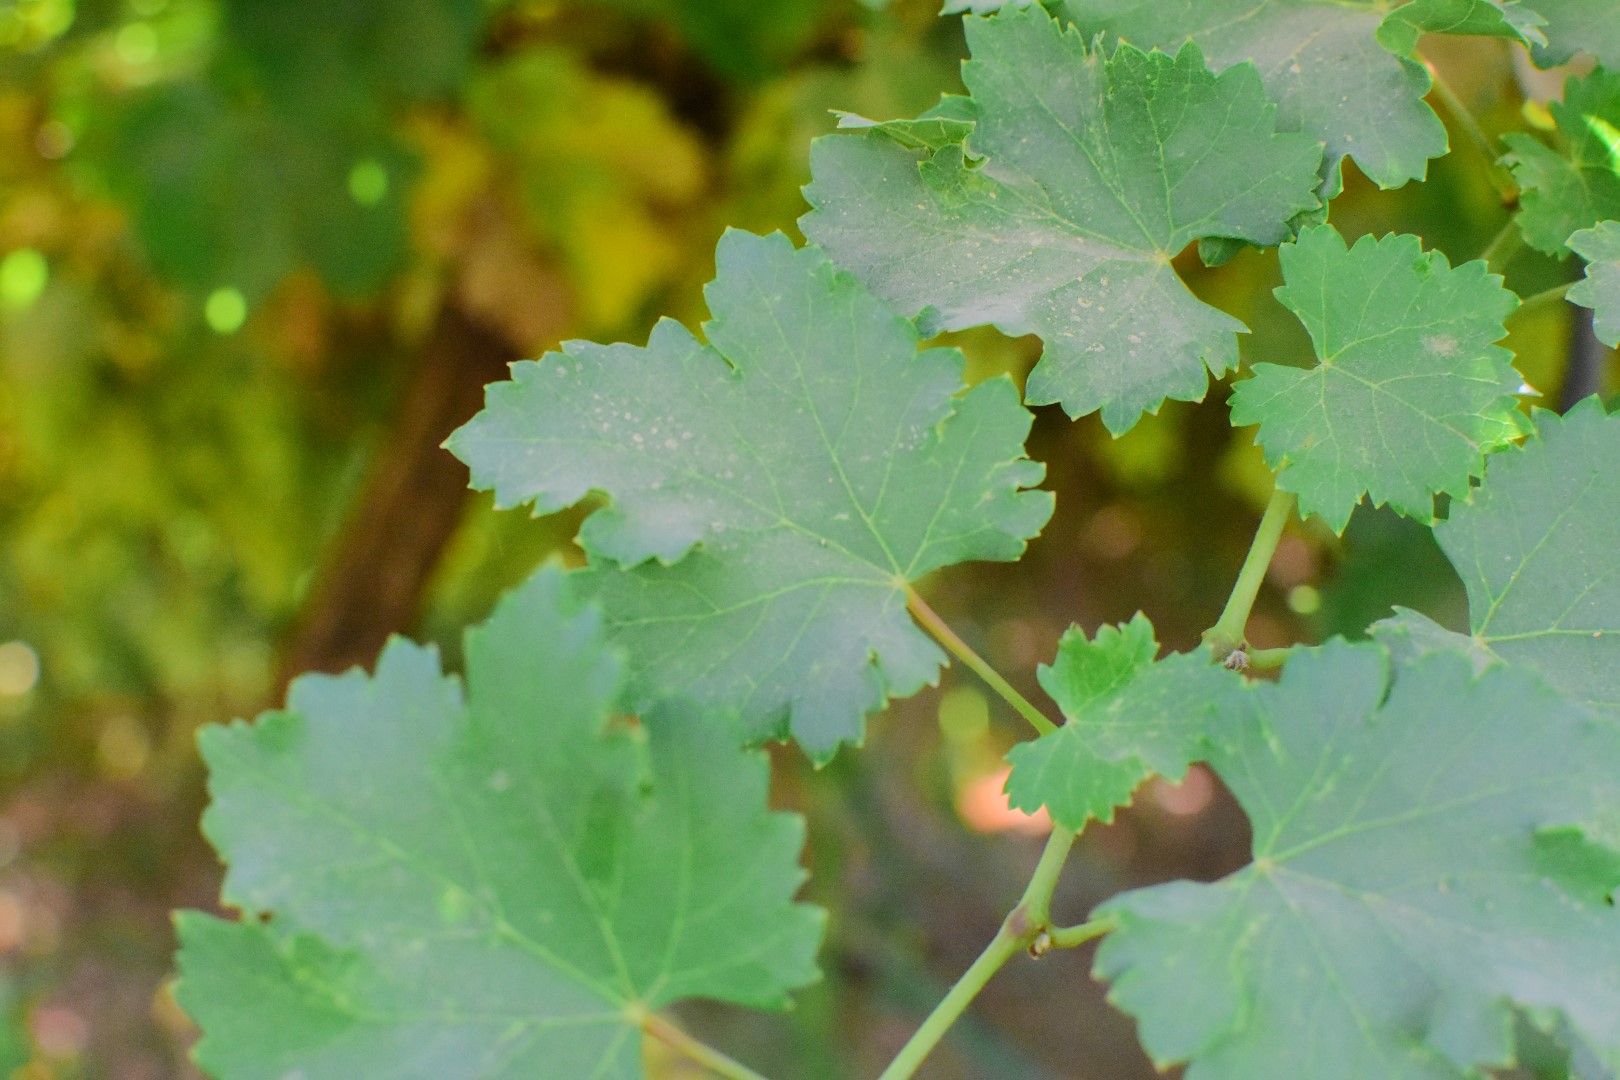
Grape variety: Deas Al-Annz